Disney Village

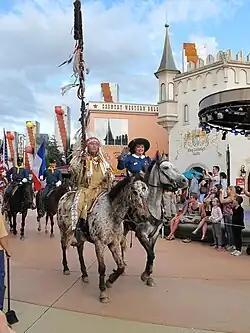
A parade in Disney Village

Disney Village is a shopping, dining, and entertainment complex in Disneyland Paris, located in the town of Marne-la-Vallée, France. Originally named Festival Disney, it opened on April 12, 1992, covering an area of approximately inside what was then known as Euro Disney Resort.